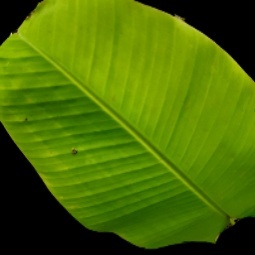
Label: Zinc